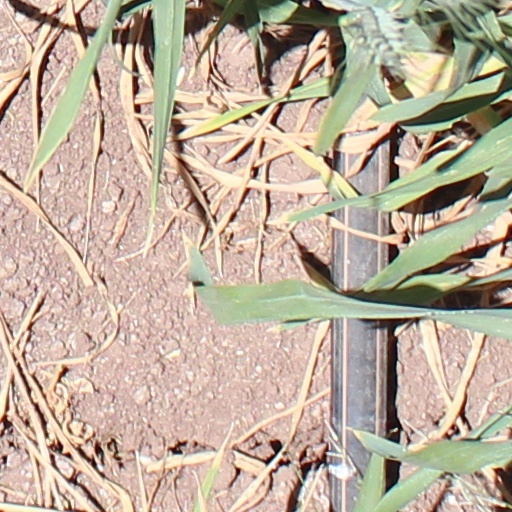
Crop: wheat